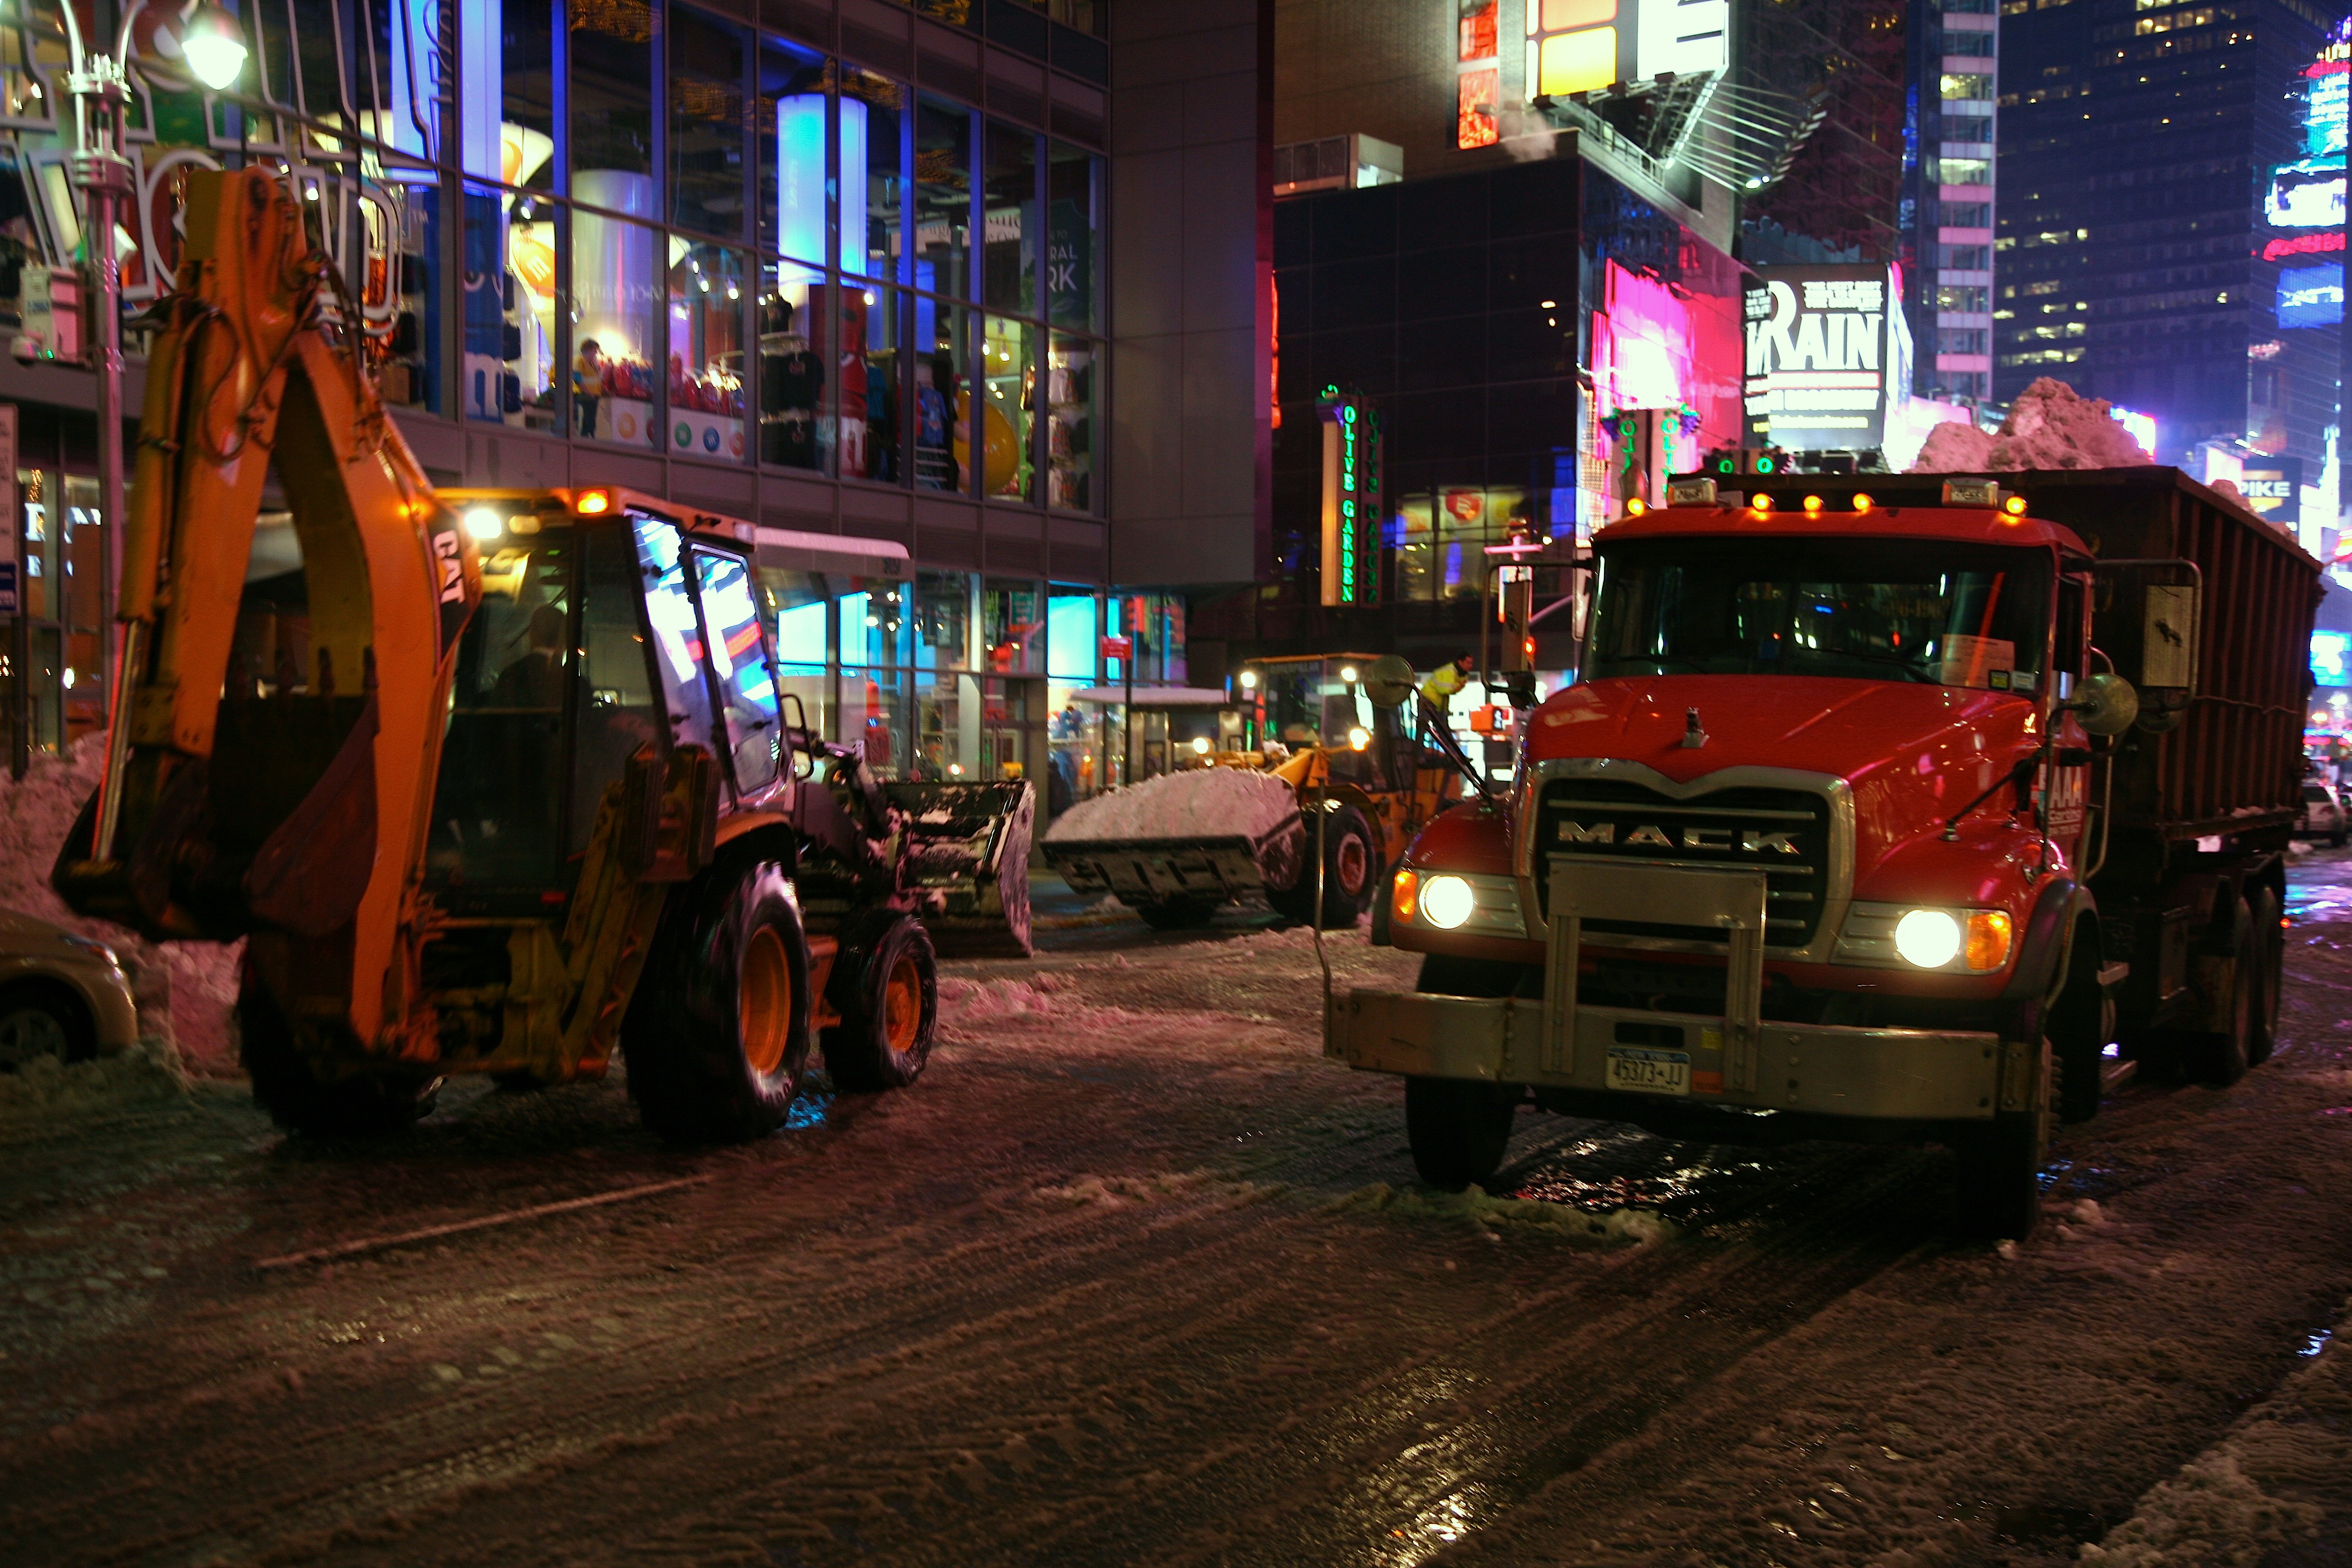
snow, road, traffic, street, night, manhattan, transport, truck, vehicle, nyc, public transport, neige, newyork, newyorkcity, ny, mack, canon5d, midtown, canonef24105mmf4lisusm, theatredistrict, timessquare, urban area, d neigement